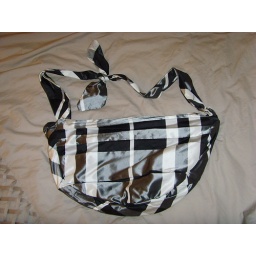
Shoulder bag in silver, black and white